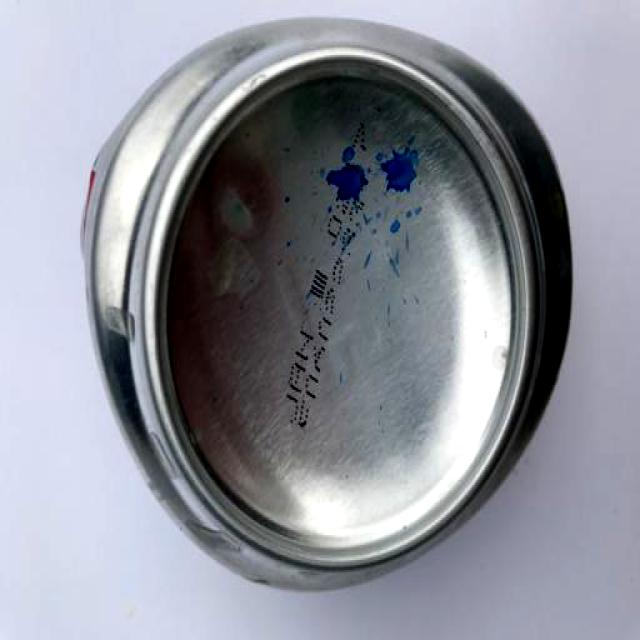
Label: Metal